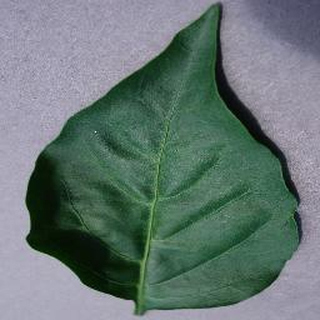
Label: healthy_bell_pepper